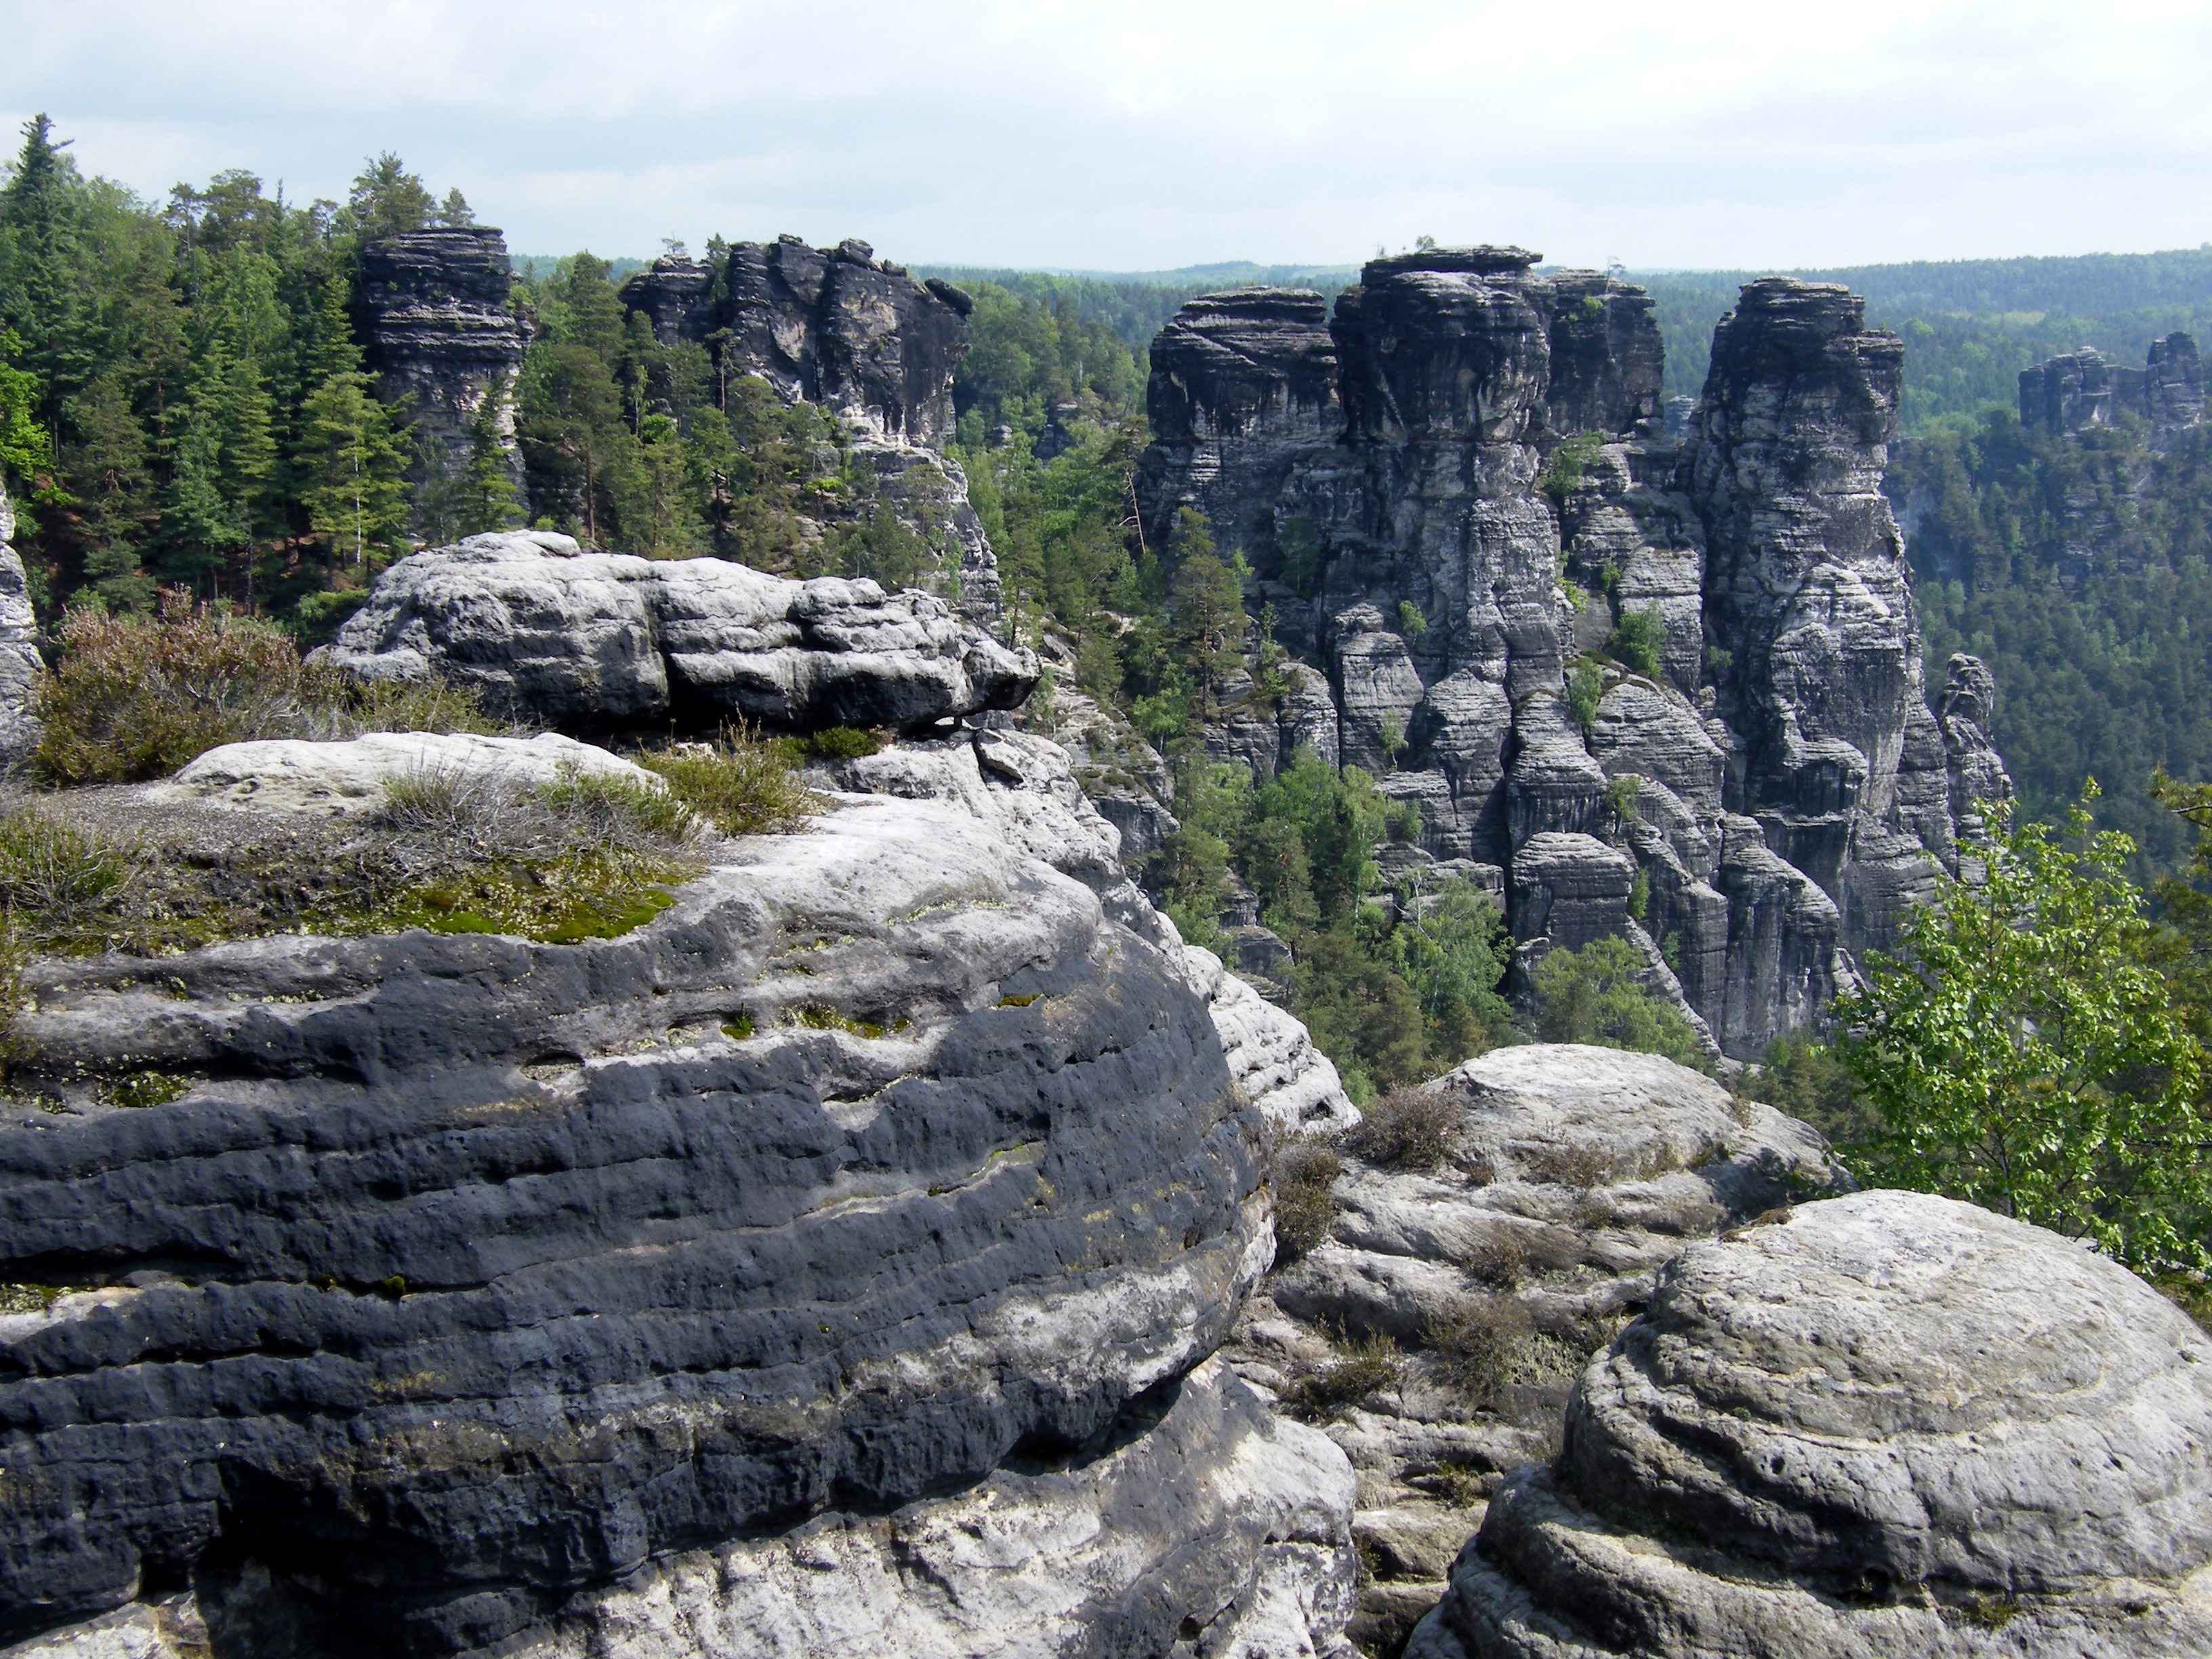
rock, wilderness, mountain, trail, river, formation, cliff, park, terrain, national park, material, ridge, climb, geology, outcrop, badlands, boulder, plateau, germany, water feature, elbe, bastei, bedrock, nature conservation, saxon switzerland, schrammsteine, elbe sandstone mountains